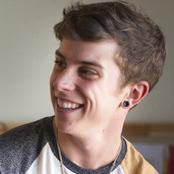
Age: 22